A Good Old Fashioned Orgy

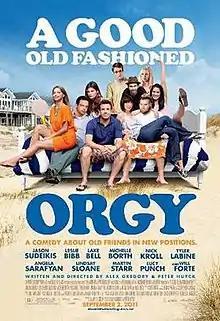
Theatrical release poster

A Good Old Fashioned Orgy is a 2011 American comedy film written and directed by Alex Gregory and Peter Huyck. It stars Jason Sudeikis, Leslie Bibb, Lake Bell, Michelle Borth, Nick Kroll, Tyler Labine, Angela Sarafyan, Lindsay Sloane, Martin Starr, Lucy Punch and Will Forte. The main plot follows Eric, who, having thrown parties at his father's house for years, decides to have one last party when the house is to be sold: an orgy.